Zoya Berezhna

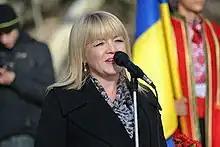
Berezhna in 2013

Zoya Yakivna Berezhna (Ukrainian: Зоя Яківна Бережна; born on 3 October 1961), is a Ukrainian politician who had served as the mayor of Kherson from 2012 to 2014. She also served as the secretary of the Kherson City Council from 2010 to 2014.